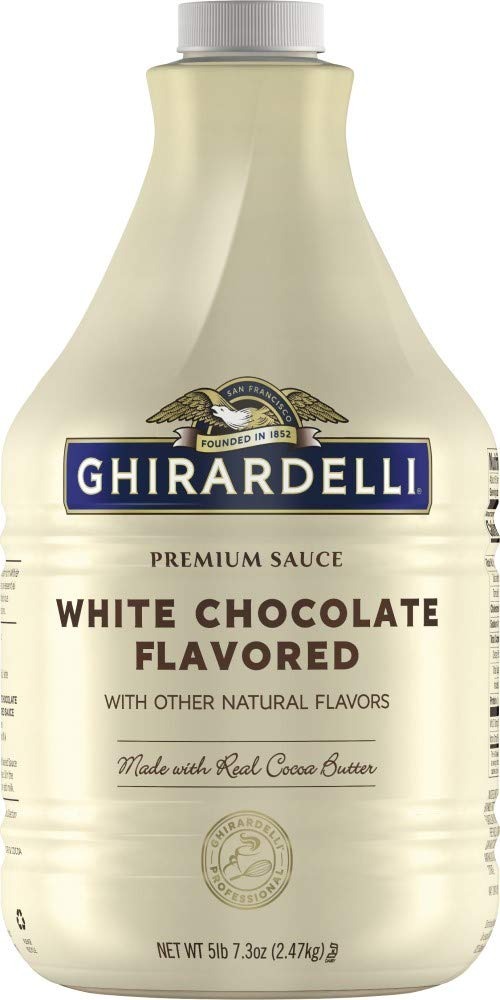
Item Name: Ghirardelli White Chocolate Flavored Sauce Pump Bottle, White Chocolate Flavored Sauce, 87.3 Oz
Bullet Point 1: White chocolate flavored sauce for hot and cold specialty coffee beverages
Bullet Point 2: Great for white mochas and lattes
Bullet Point 3: Sweet creamy flavor with subtle cocoa butter and vanilla notes
Bullet Point 4: Pairs well with Irish cream, almond, amoretto, hazelnut, fruit and tropical flavors
Bullet Point 5: Use with Ghirardelli Pump for convenient dispensing
Value: 6.0
Unit: Count

Price: 30.33